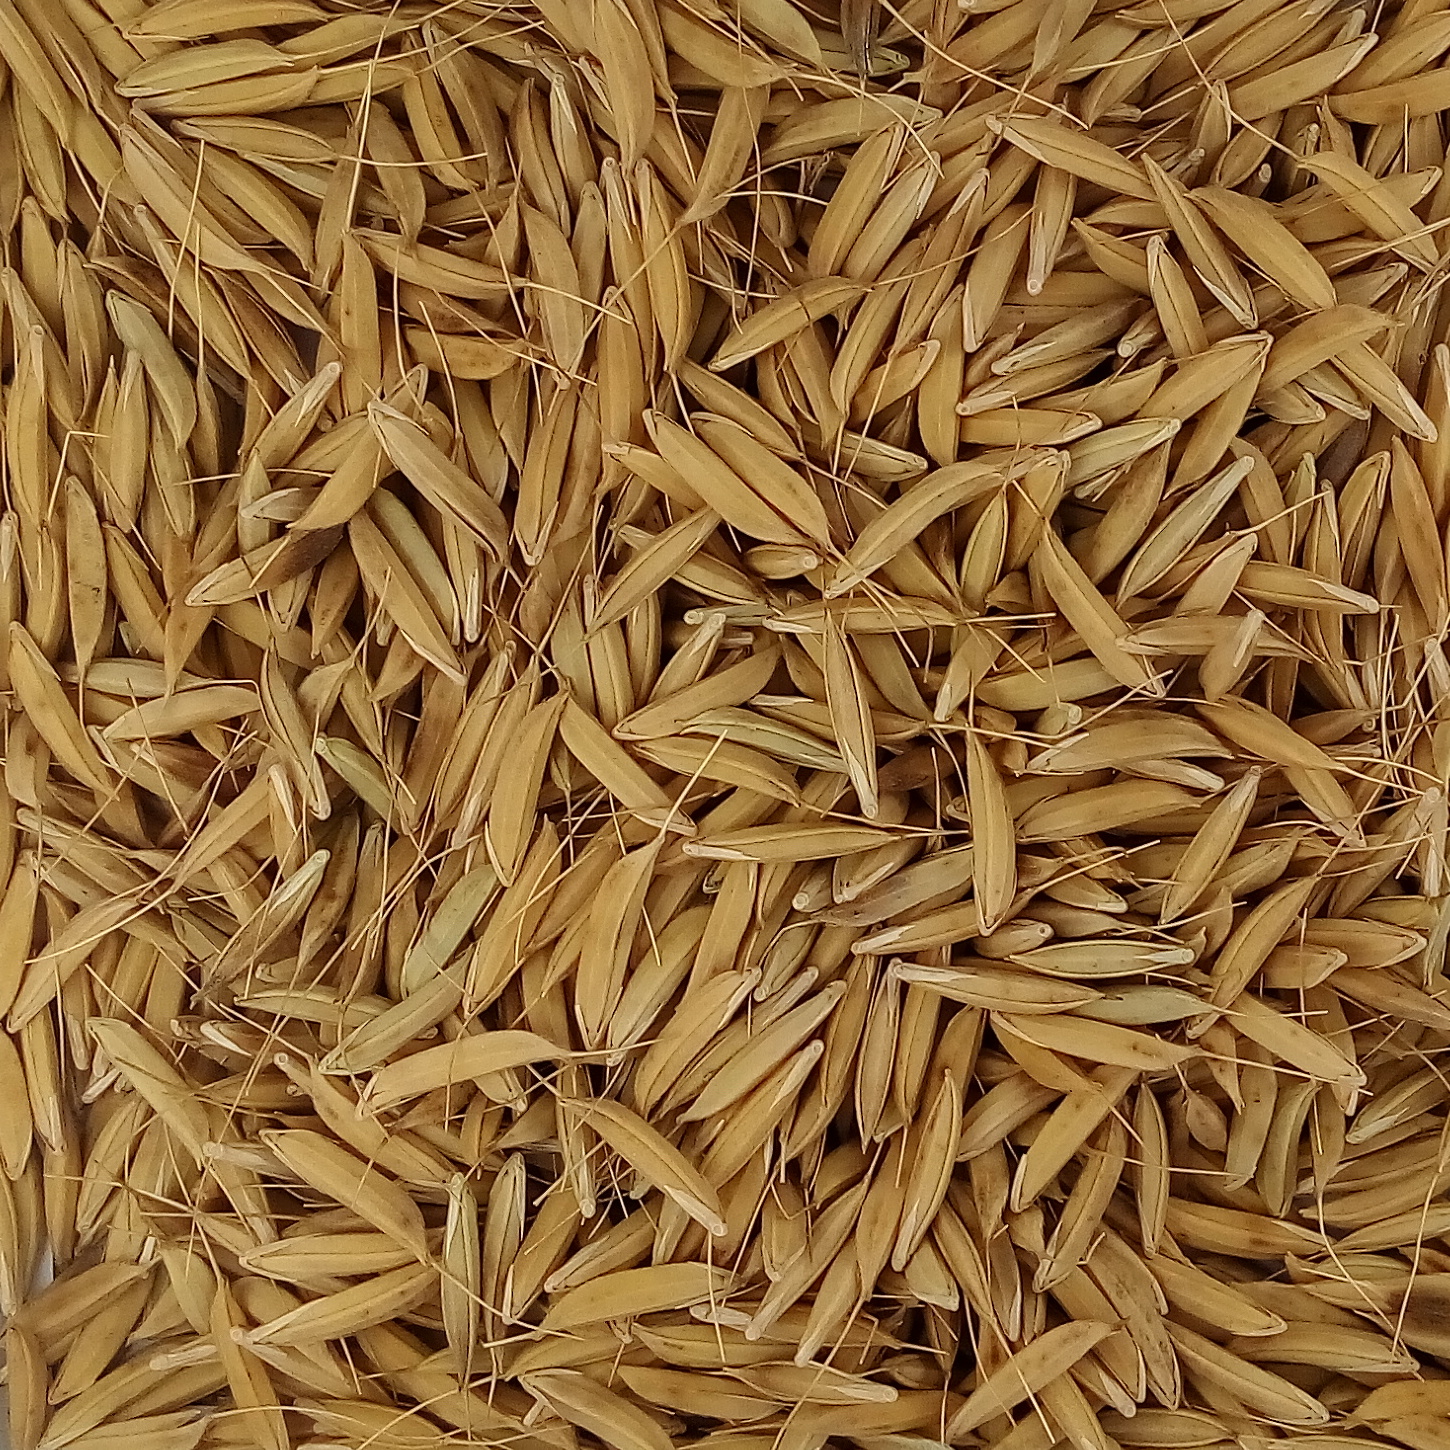
Rice seed variety: CSR_30